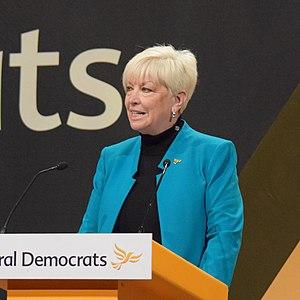
Barbara Ann Gibson, née le 25 août 1962 à Oklahoma City, est une femme politique britannique.